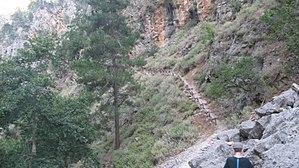
Gorges d'Agia Irini en Crète, Grèce
Les gorges d'Agia Irini sont situées à l'ouest de l'île de Crète, en Grèce. Elles appartiennent au massif des Lefká Óri, les « montagnes blanches ».